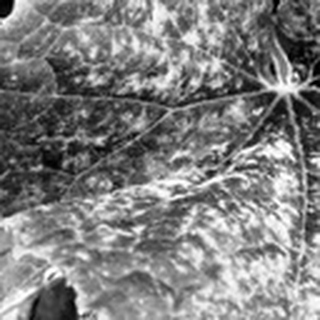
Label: cotton_powdery_mildew